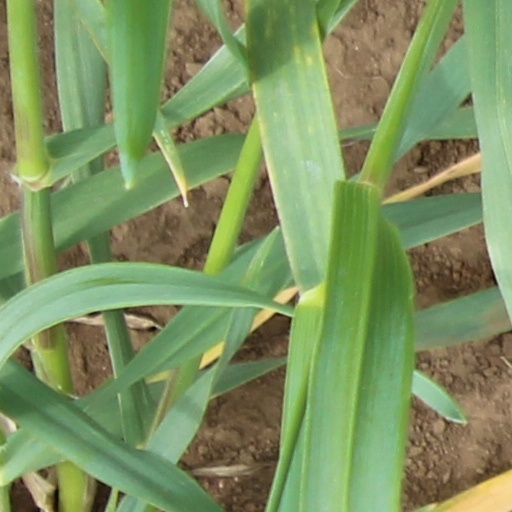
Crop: wheat